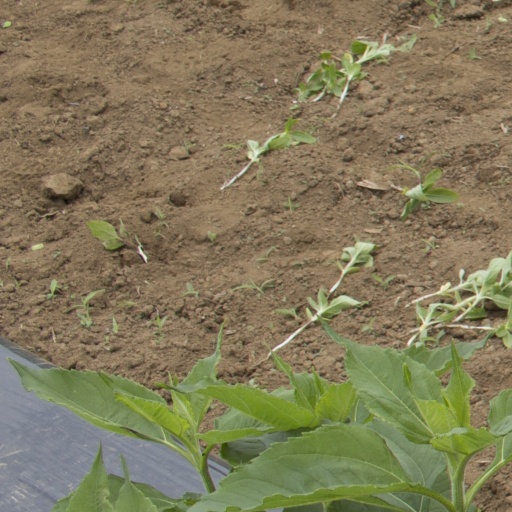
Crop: Jerusalem artichoke